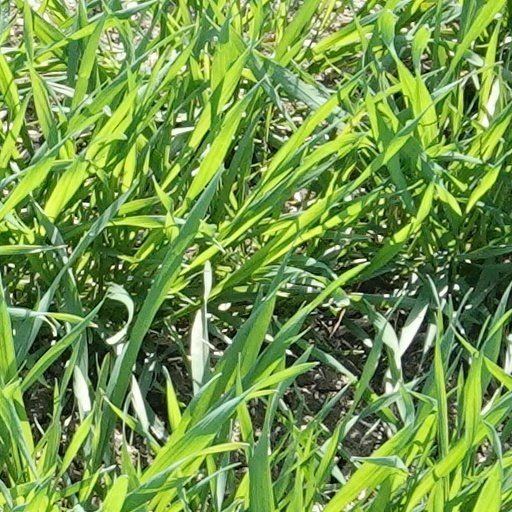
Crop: wheat